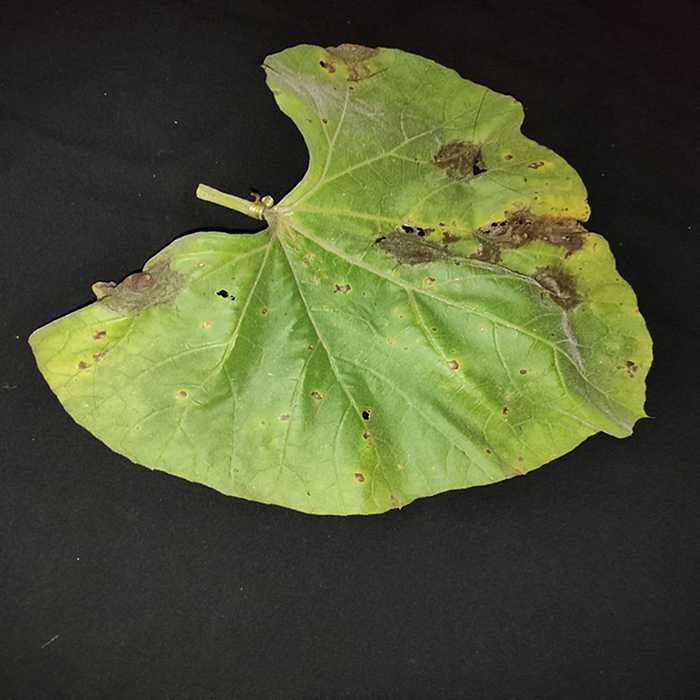
Plant: Bottle gourd
Label: Downey mildew